Art of Fighting

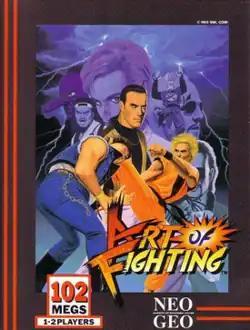
North American Neo Geo AES cover art

is a fighting game series originally released for the Neo Geo platform in the early 1990s. It is the second fighting game franchise created by SNK, following the "Fatal Fury" series, and is set in the same fictional universe. The original "Art of Fighting" was released in 1992, followed by two sequels: "Art of Fighting 2" in 1994 and "" in 1996. A new "Art of Fighting" game is currently in development.